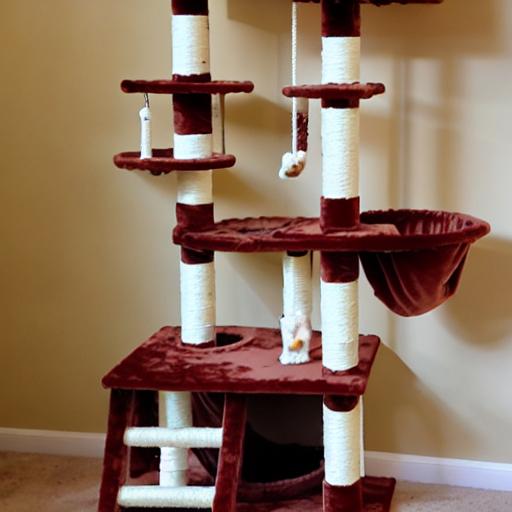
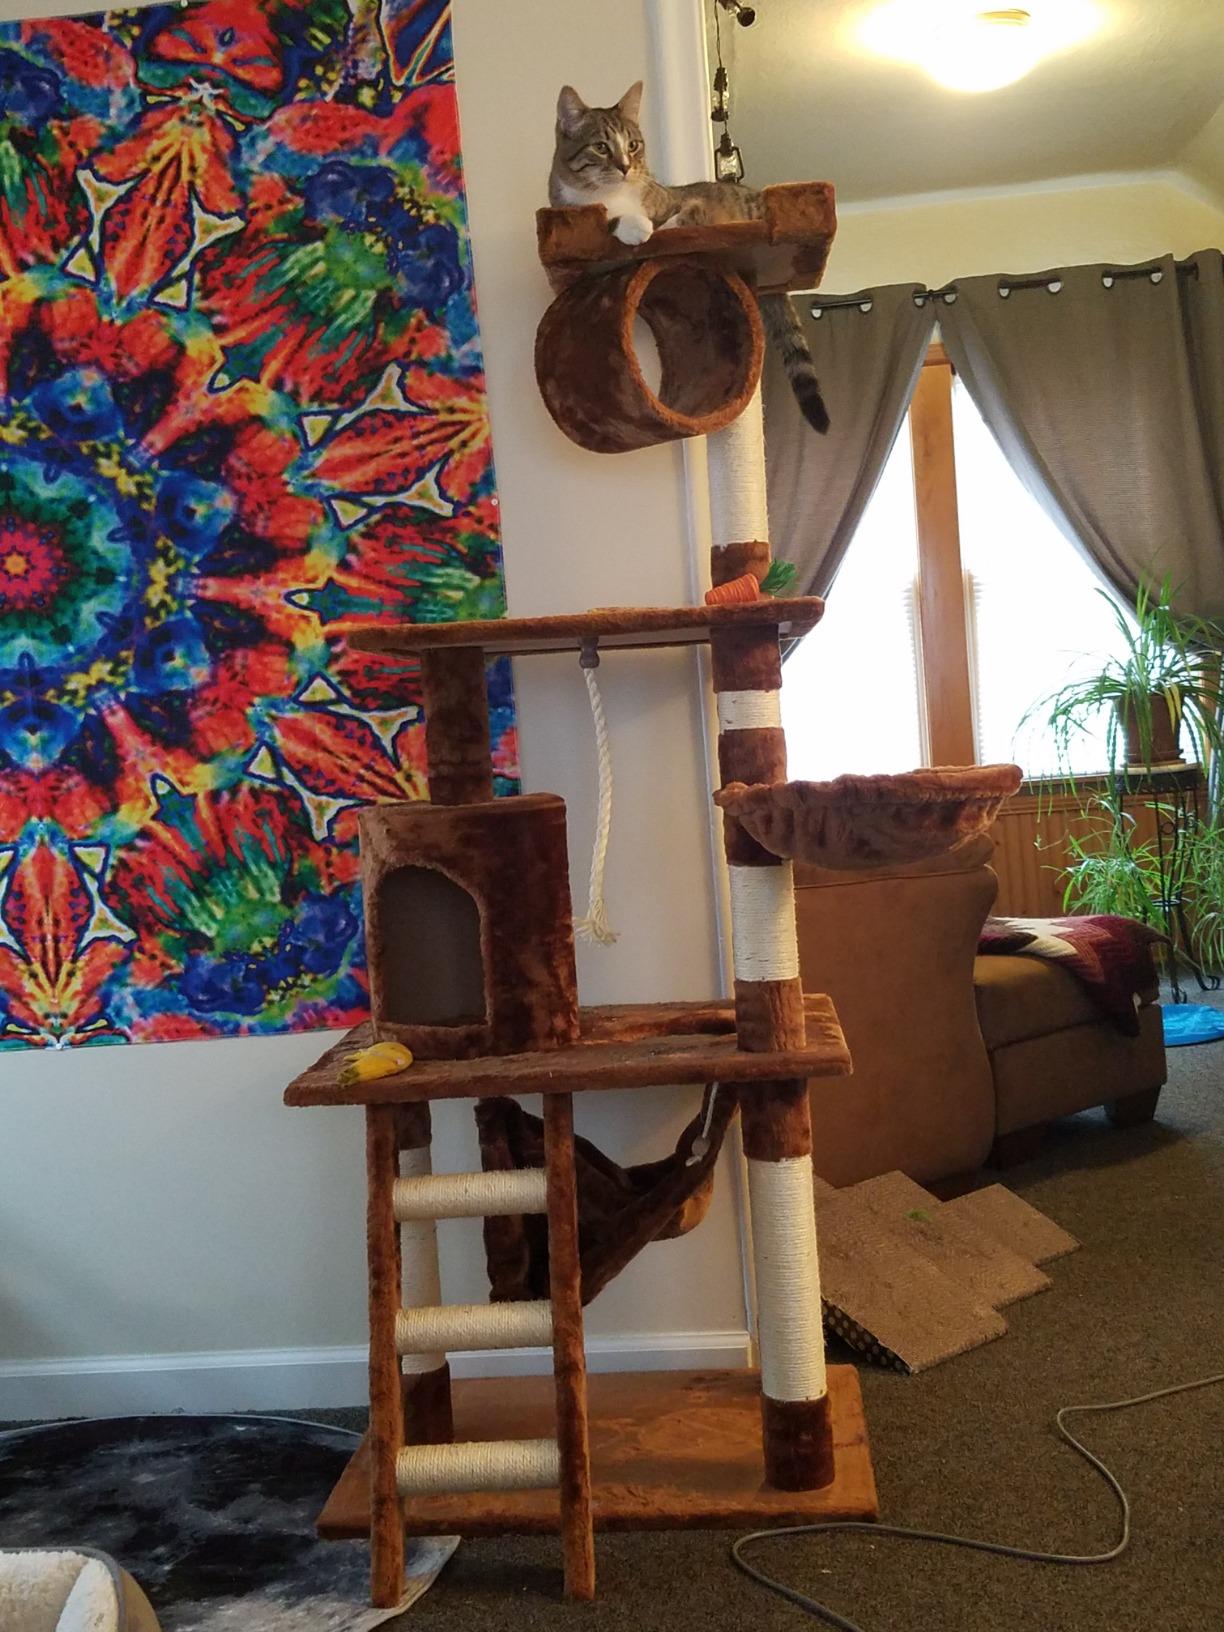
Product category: items_cat tree
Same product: no